William F. Waldow

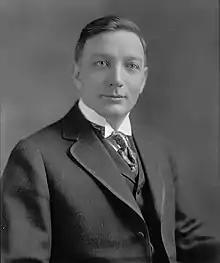

William Frederick Waldow (August 26, 1882 – April 16, 1930) was an American businessman and politician from Buffalo, New York. He served as a United States representative from New York's 42nd congressional district for one term, 1917 to 1919.